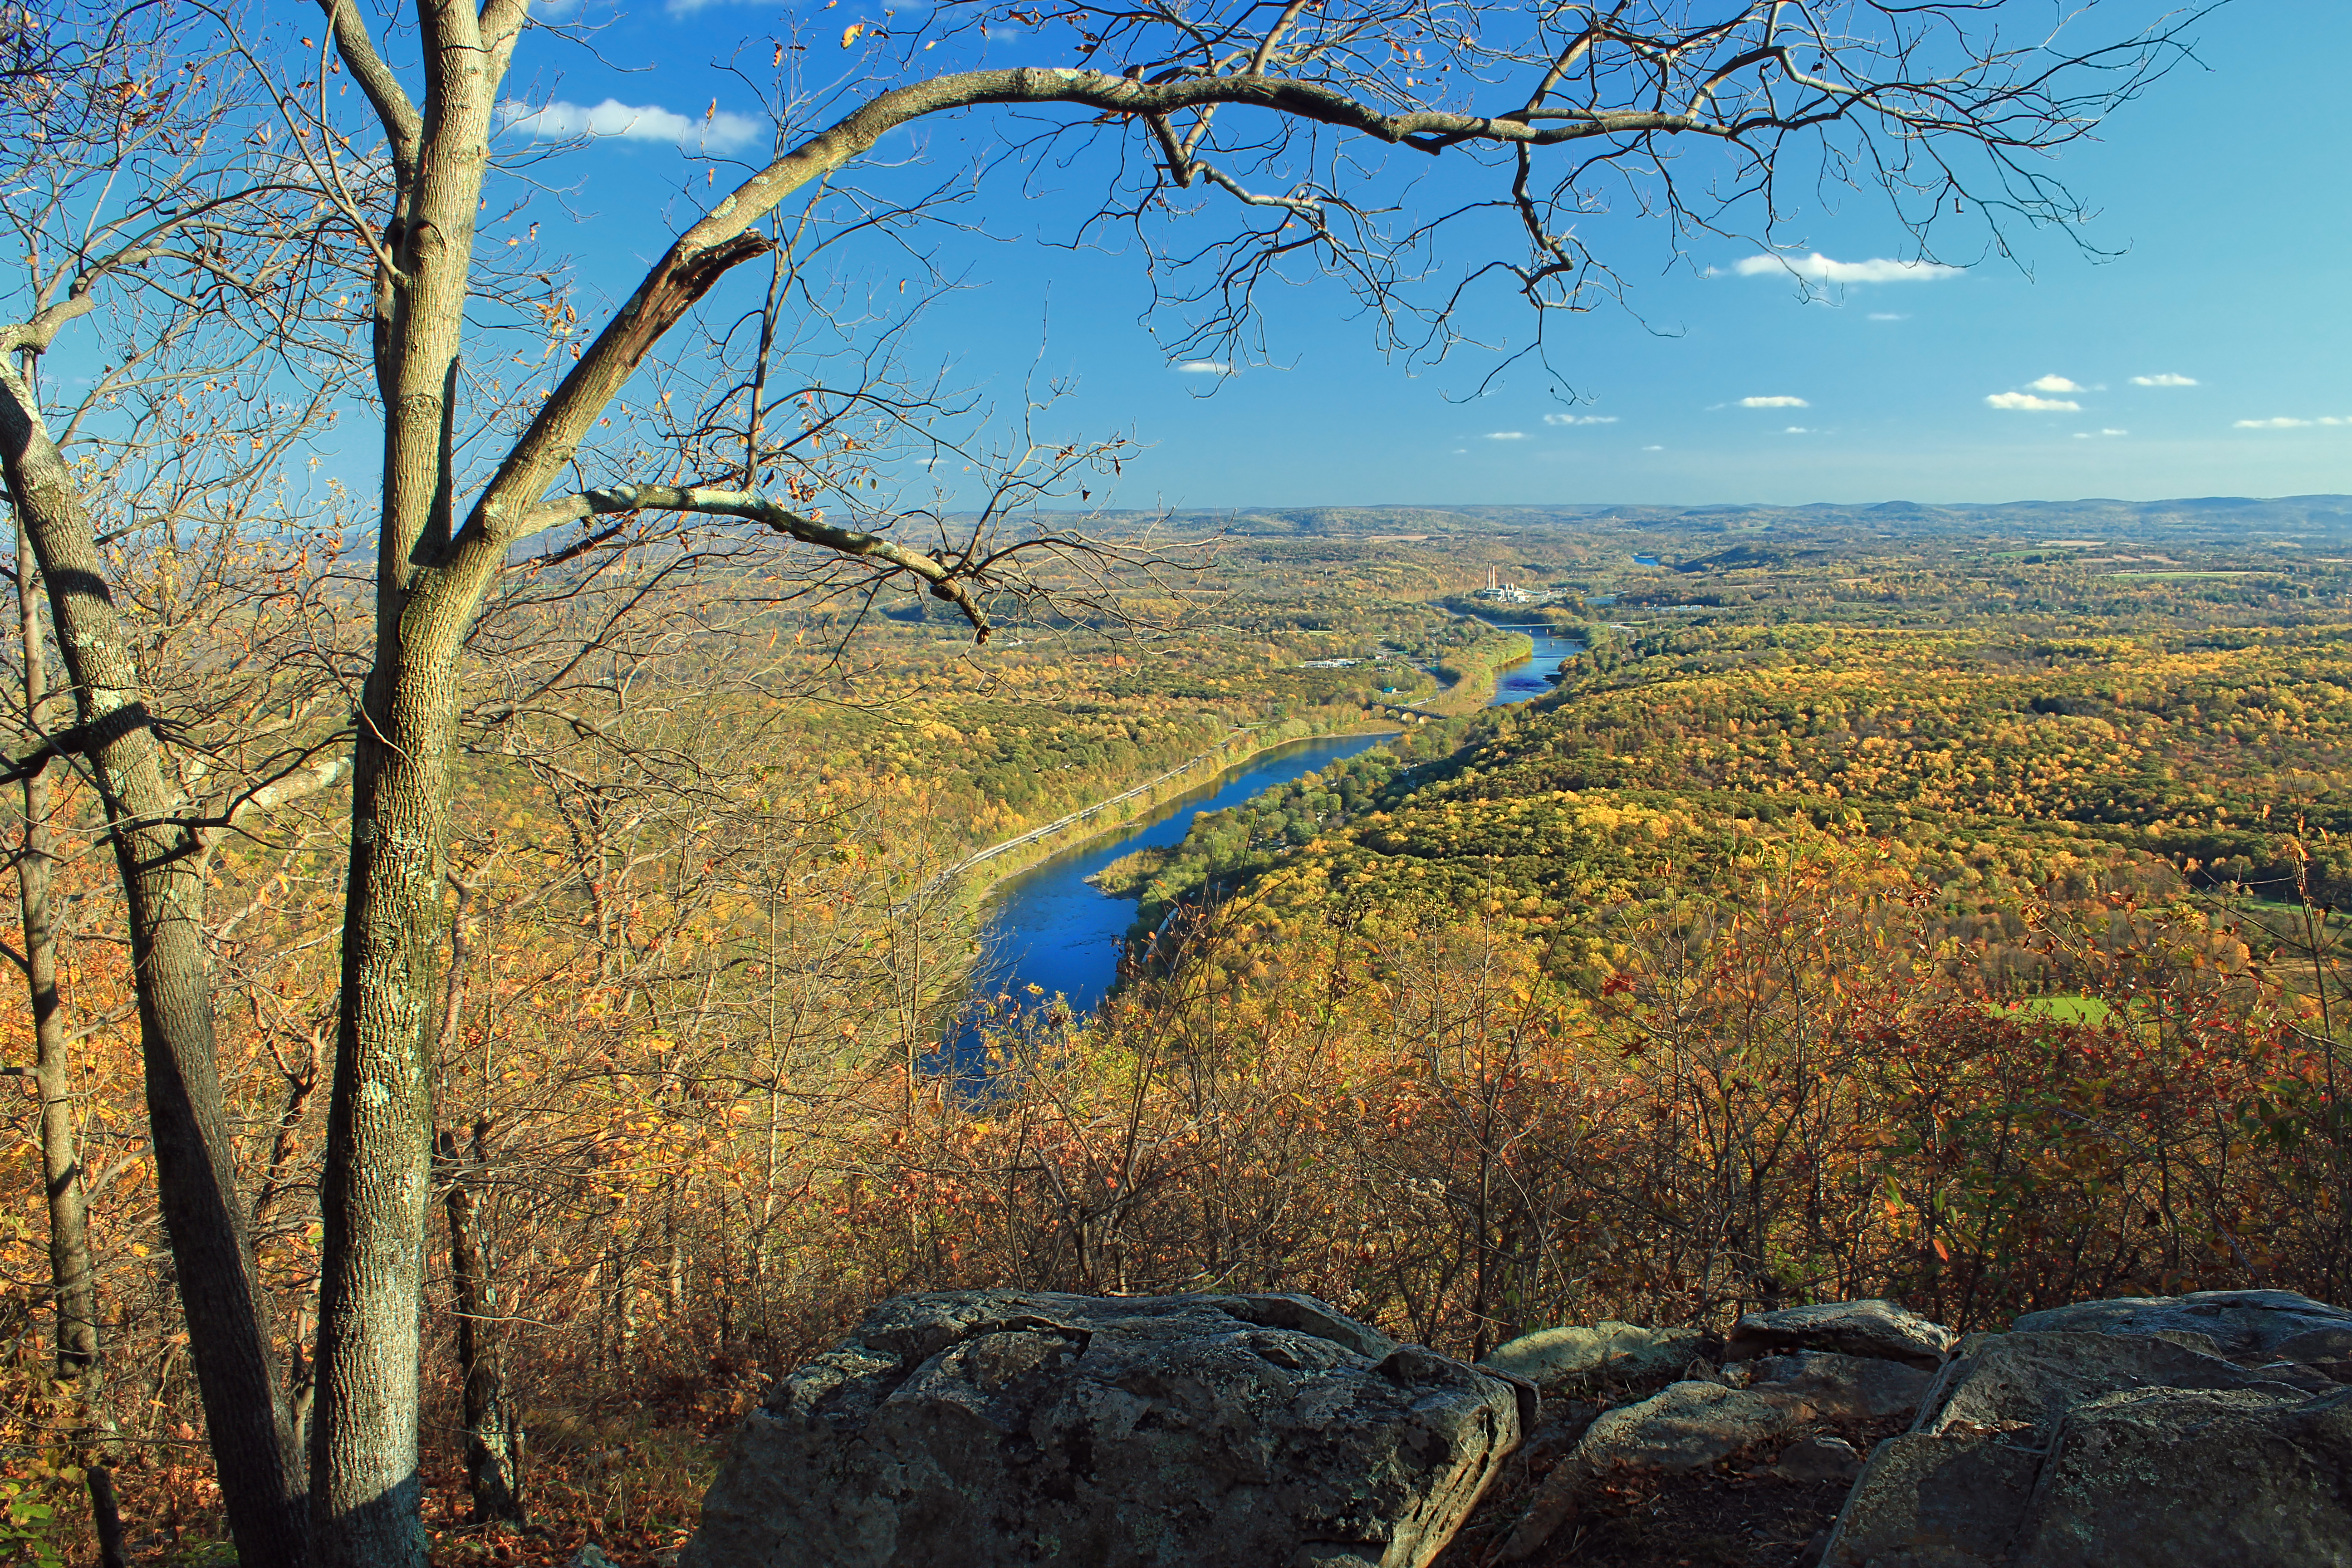
landscape, tree, nature, forest, grass, wilderness, branch, mountain, plant, sky, hiking, trail, meadow, sunlight, morning, leaf, hill, flower, river, valley, autumn, cumulus, season, ridge, trees, hills, creativecommons, clouds, mountains, wetland, pennsylvania, bluemountain, kittatinnymountain, lehighvalley, northamptoncounty, appalachiantrail, greatvalley, newjersey, warrencounty, delawareriver, woodland, habitat, ecosystem, rural area, natural environment, geographical feature, atmospheric phenomenon, woody plant